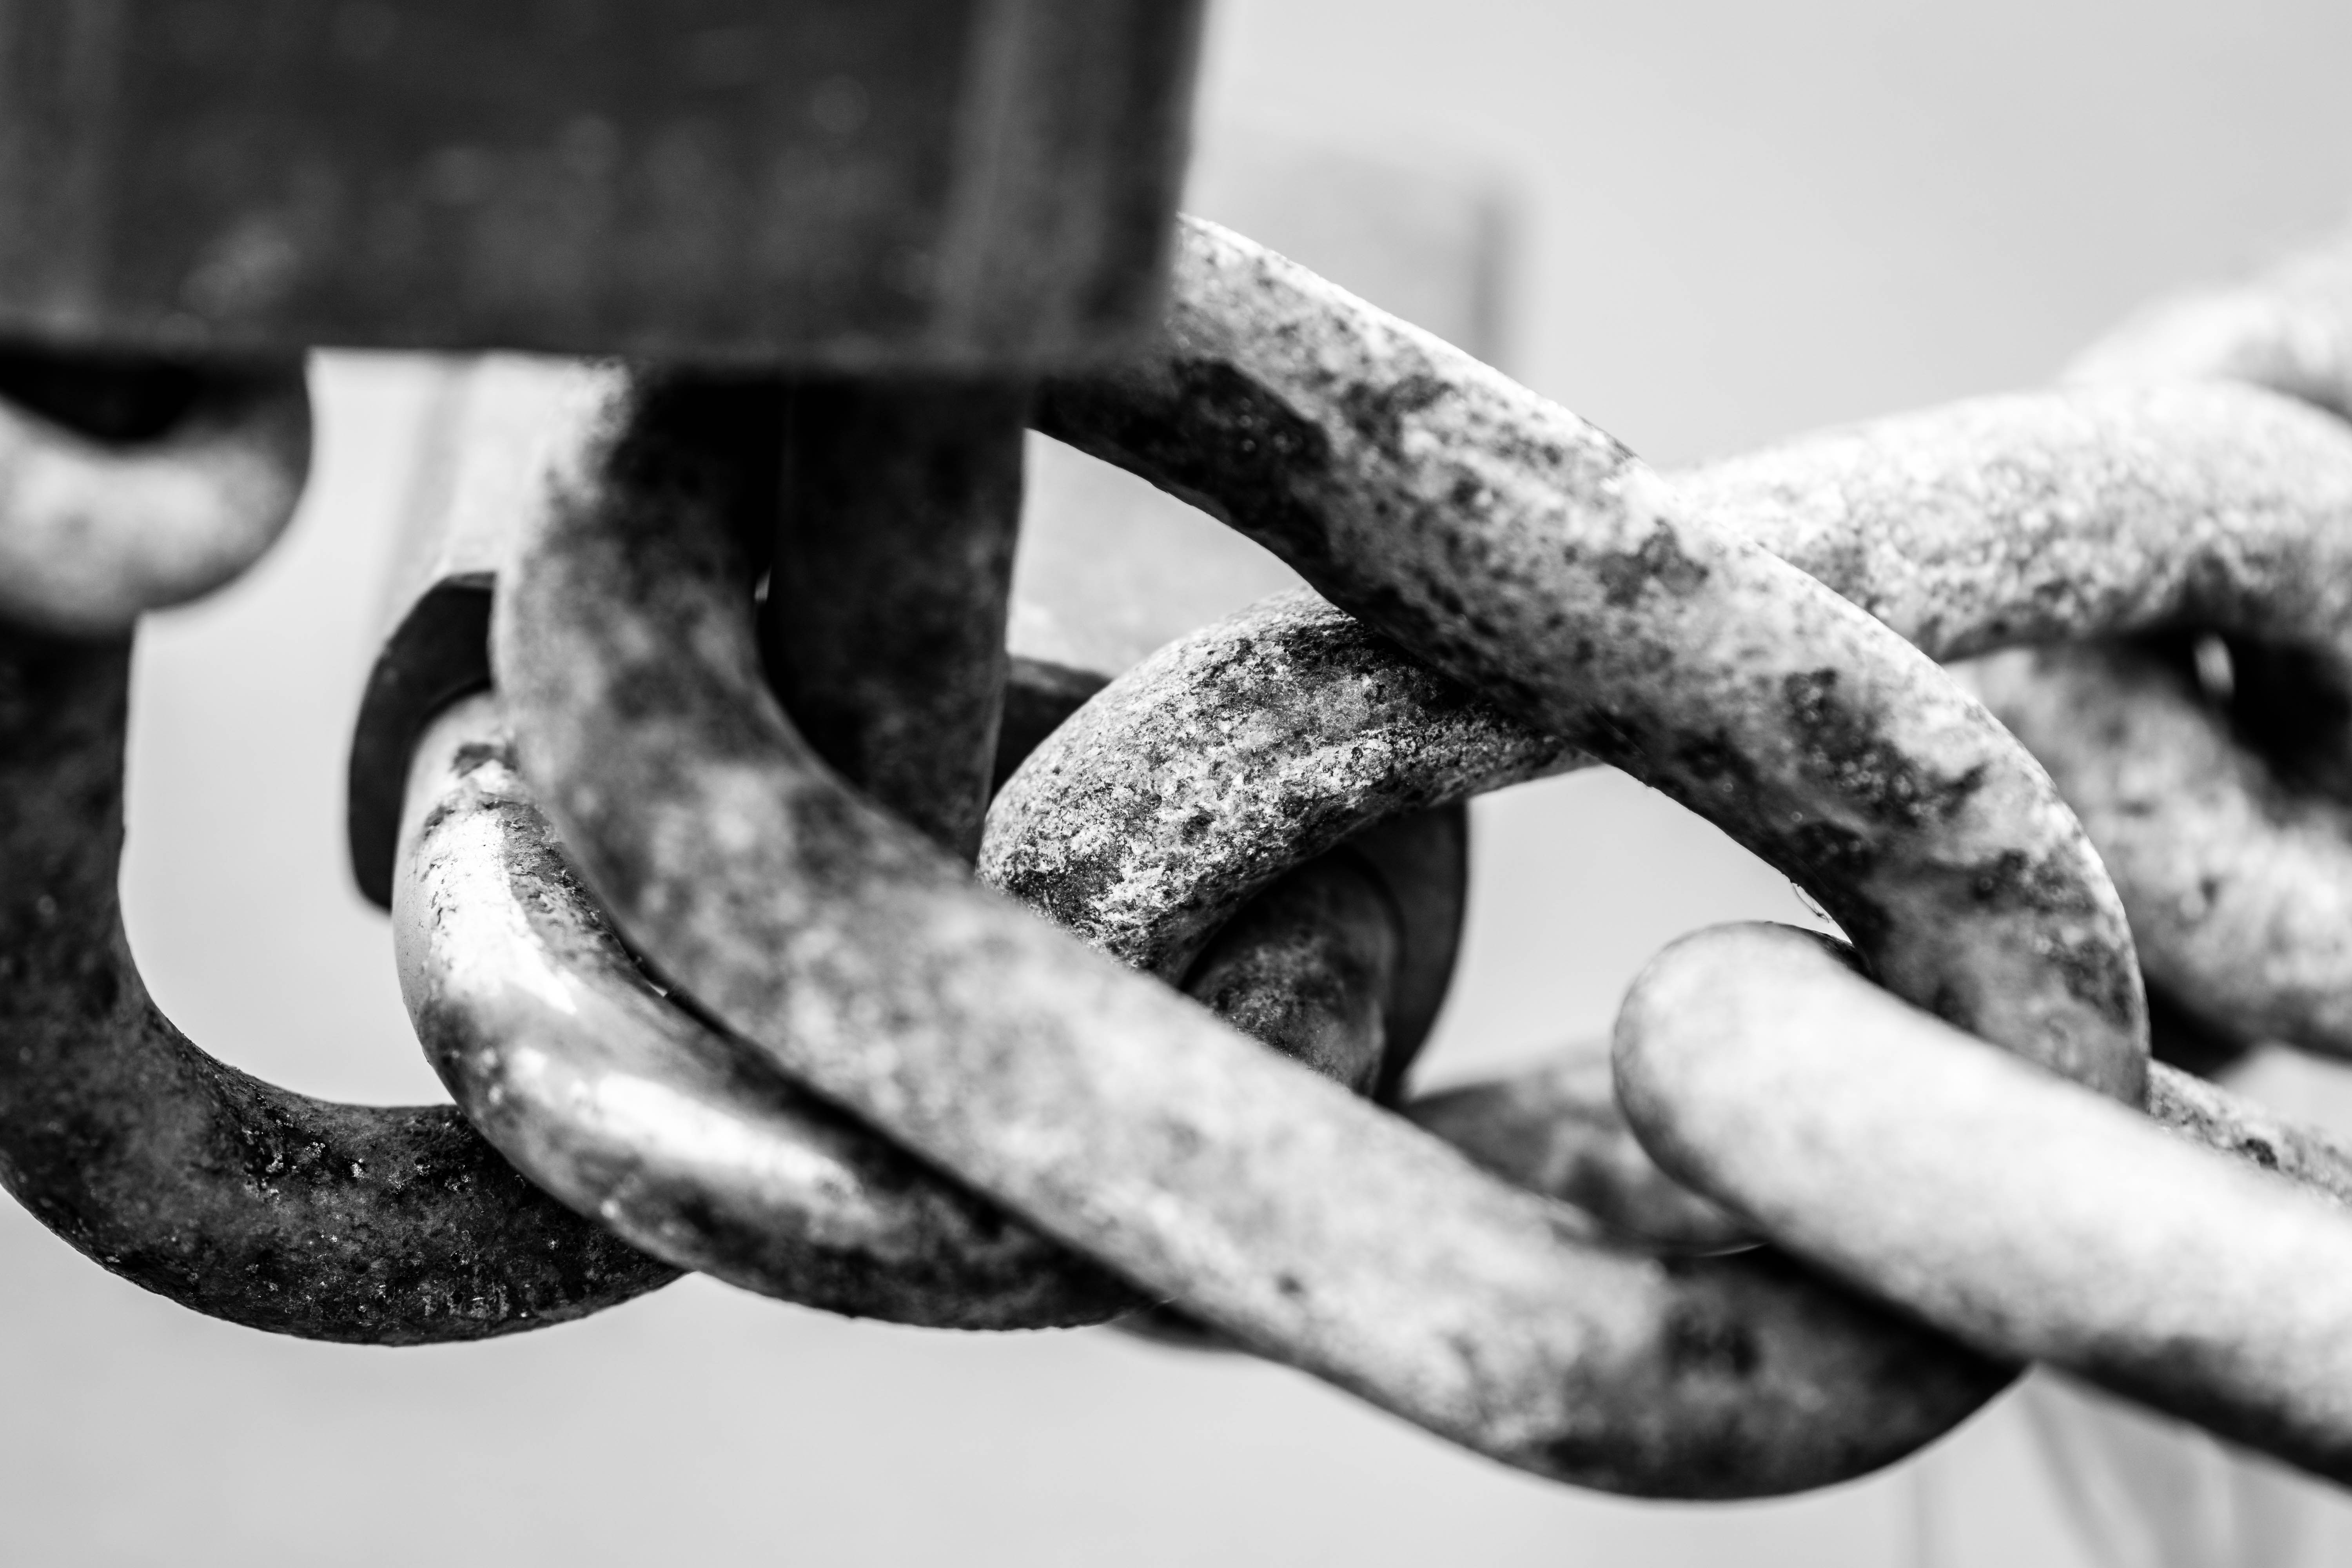
hand, black and white, white, photography, number, black, monochrome, close up, cool image, monochrome photography